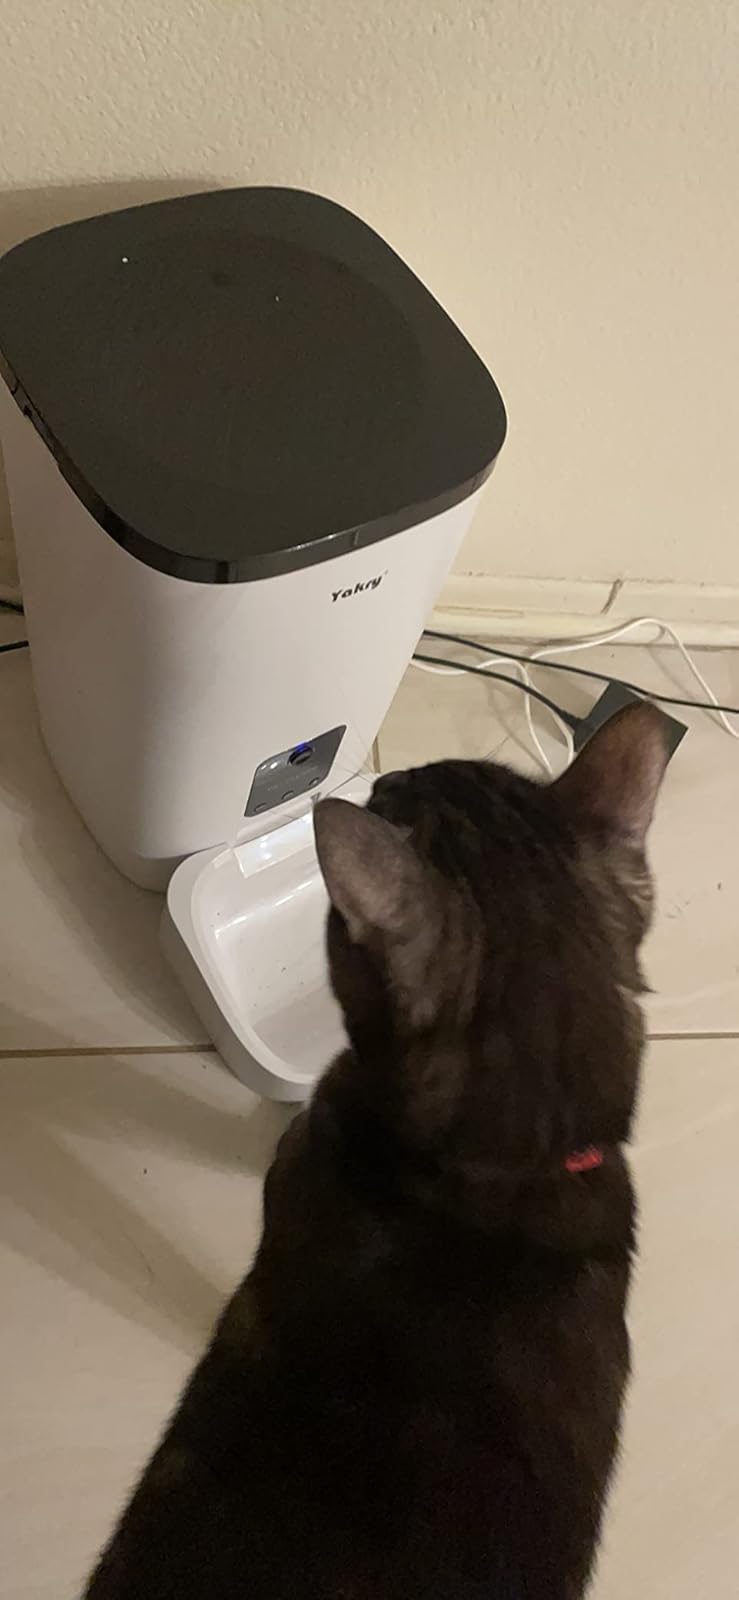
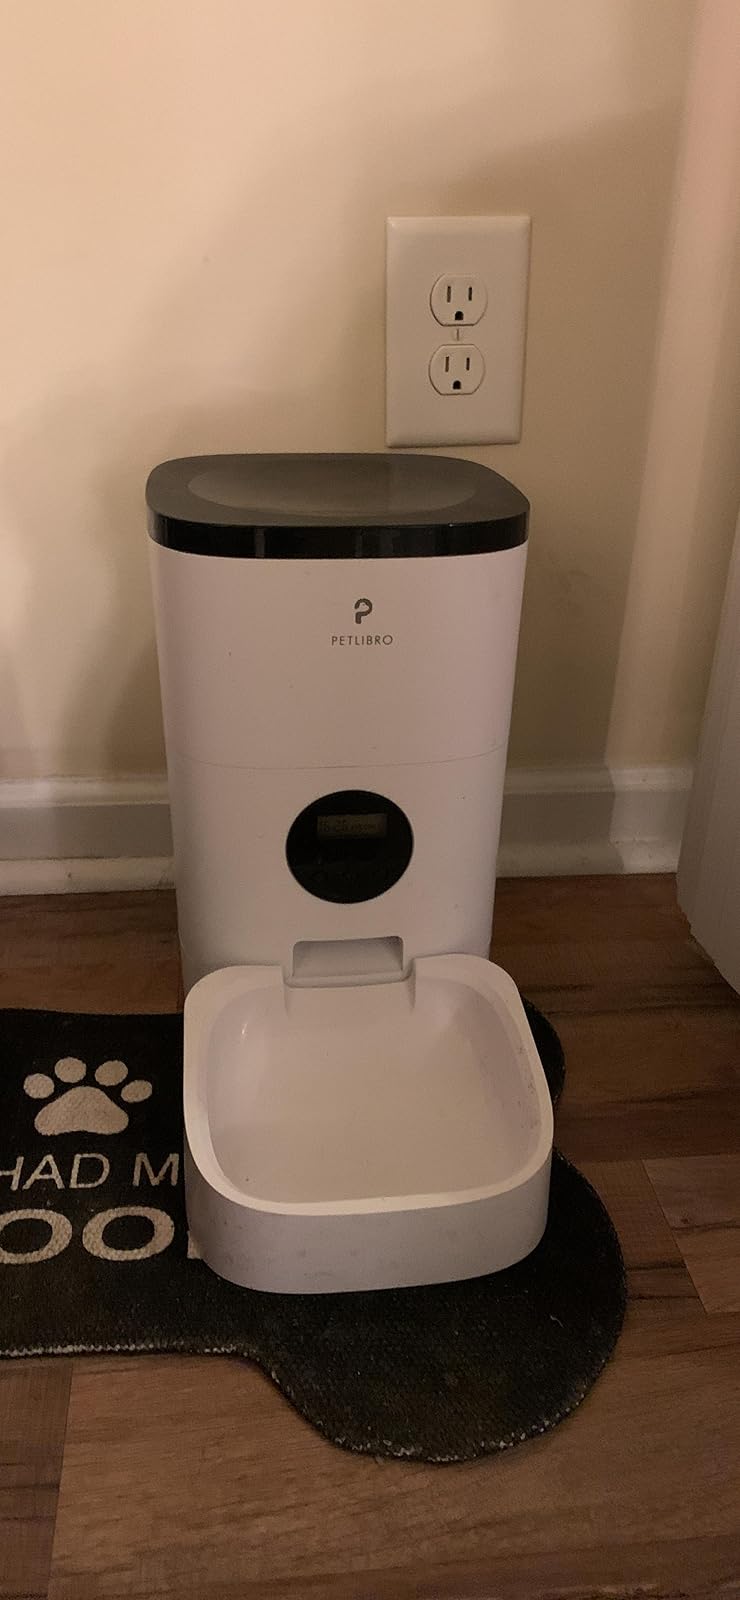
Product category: items_feeder
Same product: no